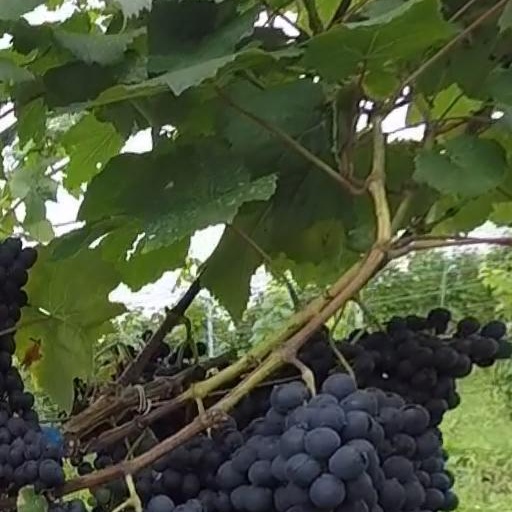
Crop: grape